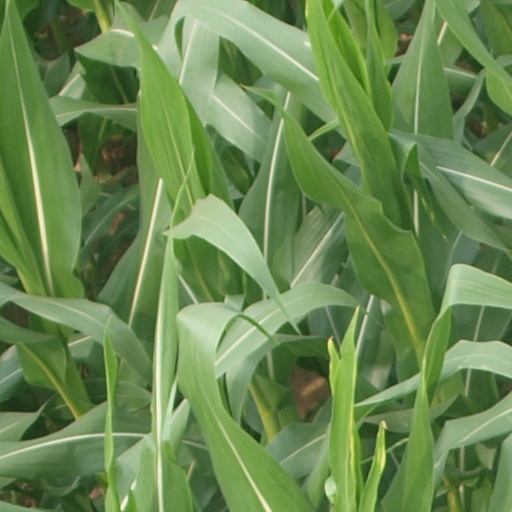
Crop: maize; corn